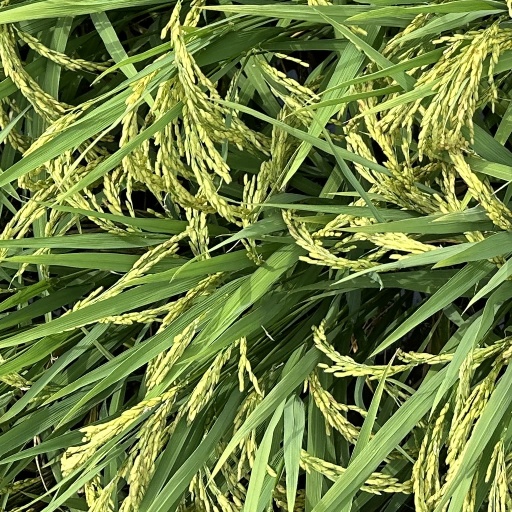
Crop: rice